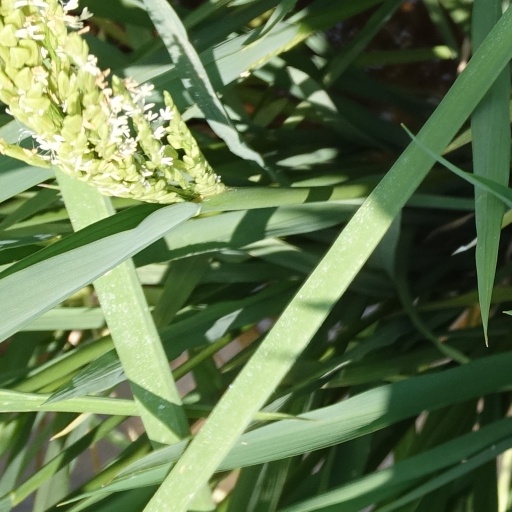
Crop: rice